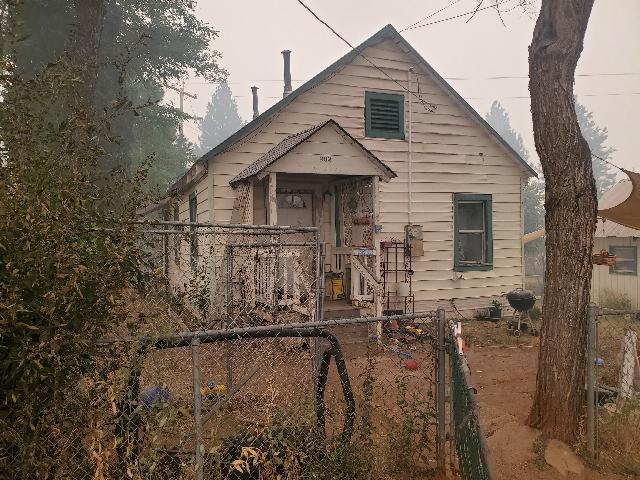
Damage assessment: affected